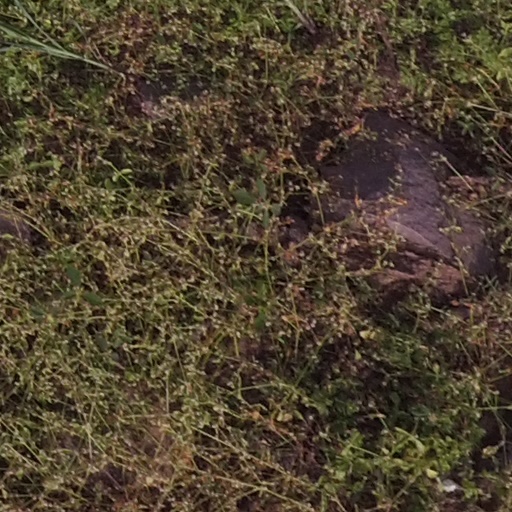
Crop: maize; corn